Victoria Drummond

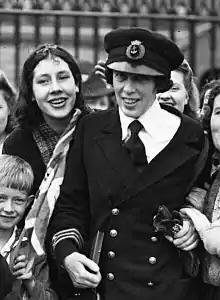
Drummond after receiving her MBE, July 1941

Victoria Alexandrina Drummond, MBE (14 October 1894 – 25 December 1978), was the first woman marine engineer in the UK and the first woman member of Institute of Marine Engineers. In the Second World War she served at sea as an engineering officer in the British Merchant Navy, and received awards for bravery under enemy fire. Her career included service at sea with Blue Funnel Line, Manchester Liners, and Cunard-White Star Line, and ashore at Caledon Shipbuilding & Engineering Company in Dundee.